Blankenburg (Rozenburg)

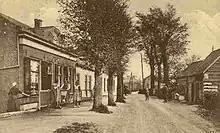
Blankenburg 1925

Blankenburg is a former village that was located on the Dutch island of Rozenburg in the province of South Holland. It was located to the west of Rotterdam and to the southeast of the village of Rozenburg and was part of the Blankenburg island polder of the same name, which was created around 1600 by migrants from Blankenberge in Flanders. Soon after, it formed a single island with Rozenburg and a few embankments in the Maas estuary. The village that originated in the seventeenth century was completely abandoned in the early 1960s due to the construction of Europoort.